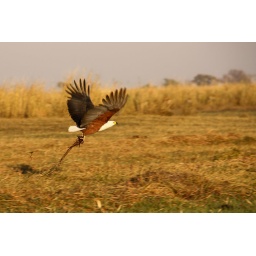
These fish eagles were photographed during various boat trips at Chobe National Park in August